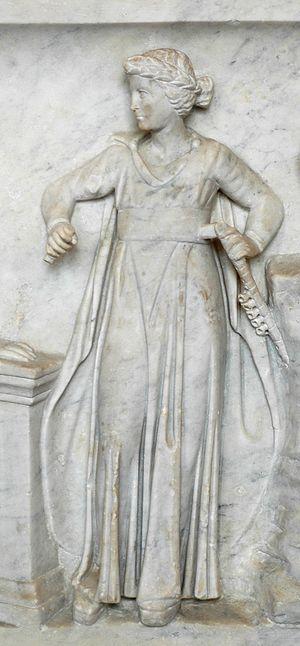
Euterpe, muse de la musique, tenant une flûte. Détail du «
L’épitaphe de Seikilos ou chanson de Tralles est un fragment d'inscription lapidaire grecque, partiellement accompagné d'une notation musicale, gravée sur une colonne de marbre placée sur la tombe qu'a fait ériger un certain Seikilos pour son épouse ou son père, près de Tralles, en Asie Mineure.
L’aulos est un instrument à vent très utilisé durant toute l'Antiquité au cours de rites religieux et sociaux. Appelé aulos dans la Grèce antique et tibia dans la Rome antique, c'est un instrument à anche battante, simple ou double, composé principalement d'un tuyau percé de trous, joué le plus souvent par paire. À partir du Iᵉʳ siècle de notre ère, les Romains lui apportent quelques innovations techniques.